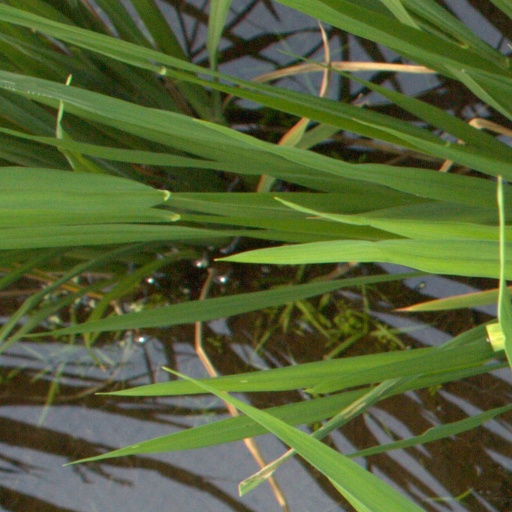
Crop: rice